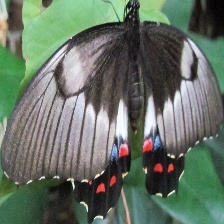
Species: ORCHARD SWALLOW